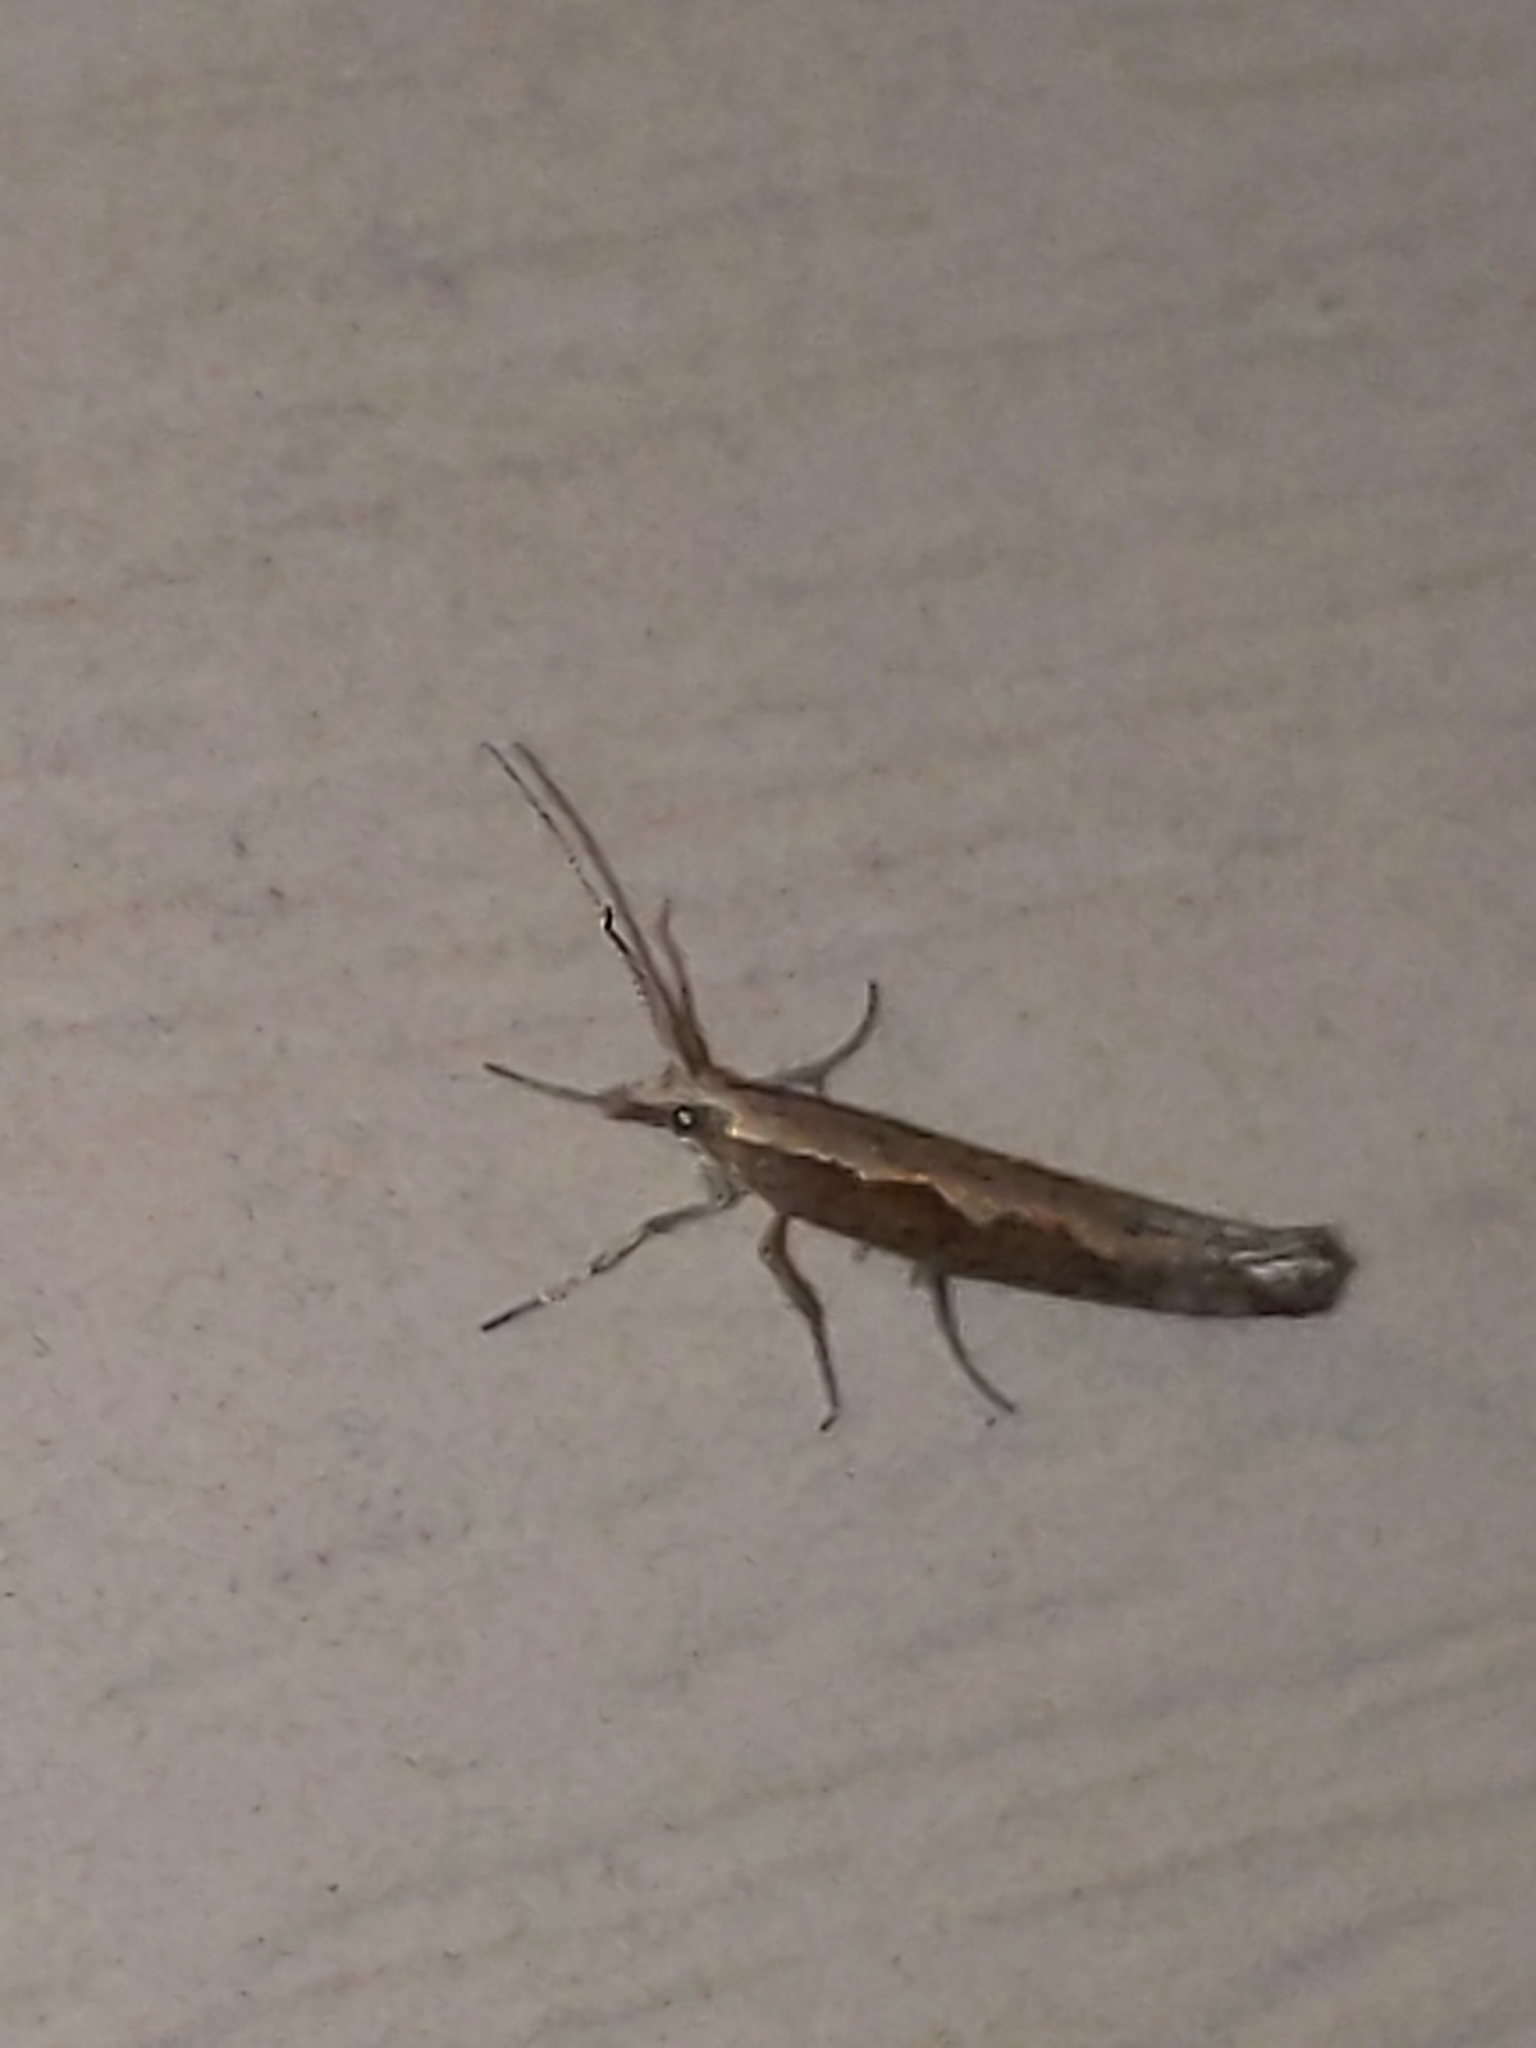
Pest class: diamondback_moth